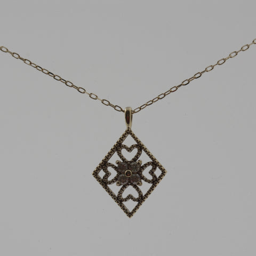
flower in a diamond necklace in yellow gold and diamonds